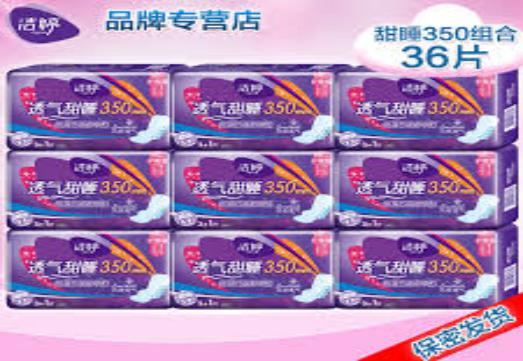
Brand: ladycare
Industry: Necessities